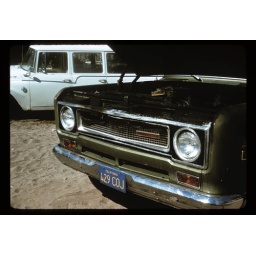
2-50; Dick White's veh. E 10-1; White's truck after 4 days in salt water La Paz Baja Sur Mexico